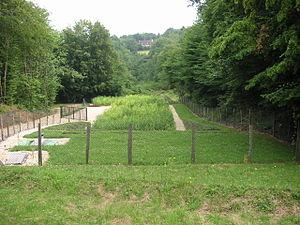
Une roselière est une mégaphorbiaie en zone humide en bordure de lacs, d'étangs, de marais ou de bras morts de rivière où poussent des plantes de la famille des roseaux, principalement des roseaux communs, des massettes, des baldingères faux-roseaux, et des scirpes. Une roselière monospécifique sera appelée phragmitaie si elle est composée exclusivement de roseaux communs et typhaie si elle n'est formée que de massettes. En régression, de même que les zones humides depuis plusieurs siècles, elle abrite néanmoins de nombreuses espèces, et a une valeur écopaysagère qui la fait en général considérer comme habitat d'intérêt patrimonial.